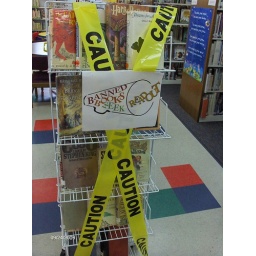
A display of banned or challenged books are covered by caution signs at Chambers County (Tex.) County Library System.